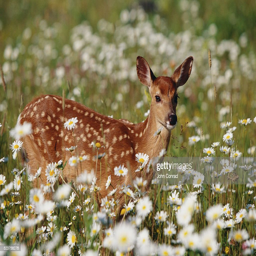
person in a meadow filled with daisies